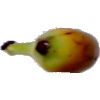
Label: Banana Lady Finger 1